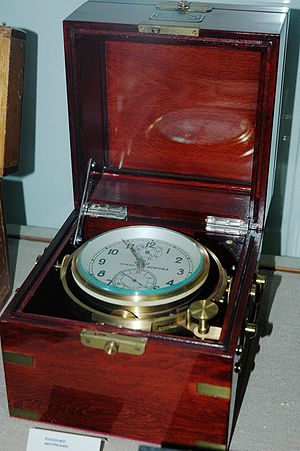
Kronometer
Skibs-kronometer.
Et kronometer, også kaldet skibs-kronometer og sø-ur var et til navigationsbrug særligt konstrueret ur, der fandtes i ethvert søgående skib.